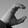
ASL letter: C